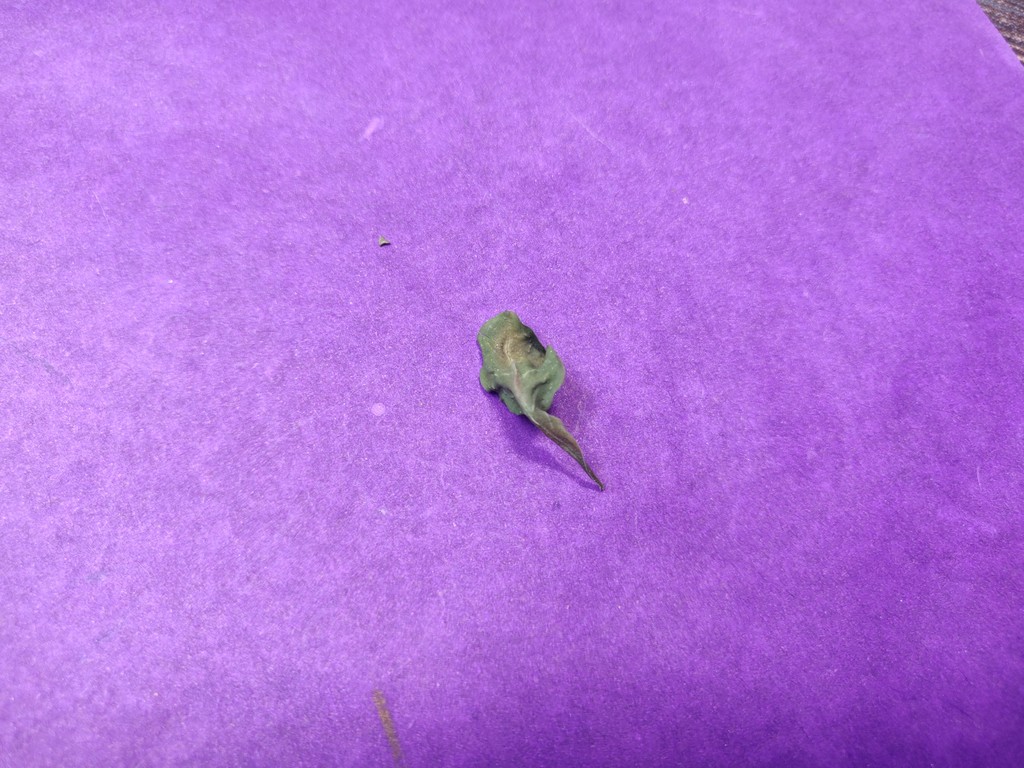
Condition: Dried
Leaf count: single
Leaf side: unknown